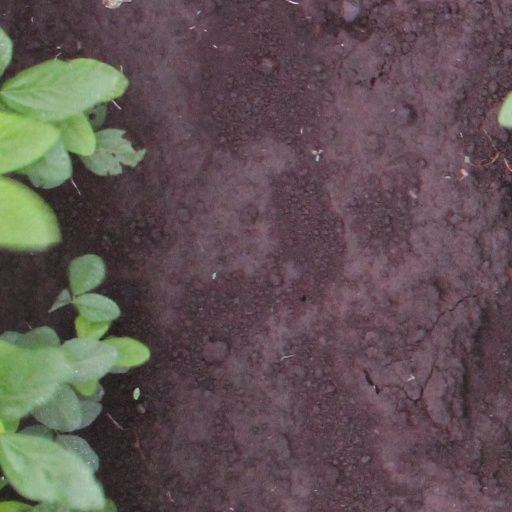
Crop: soybean